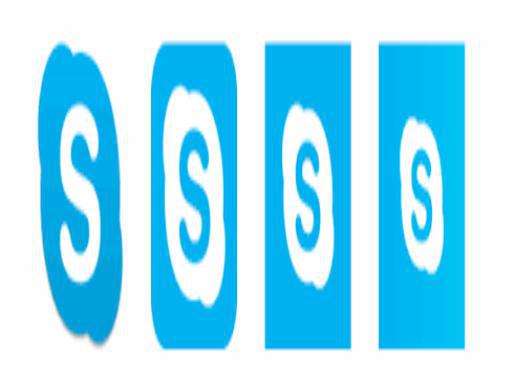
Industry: Others